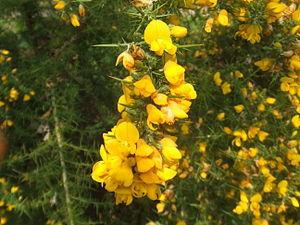
Bien qu'il existe plusieurs définitions des espèces envahissantes, elles sont toujours basées sur quatre critères principaux :